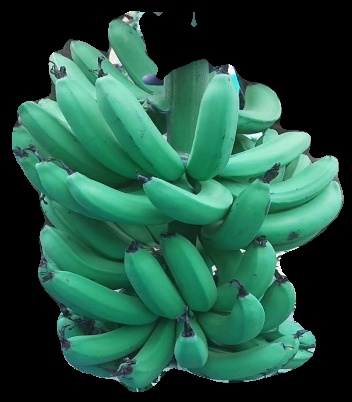
Variety: pachbale
Grade: grade3